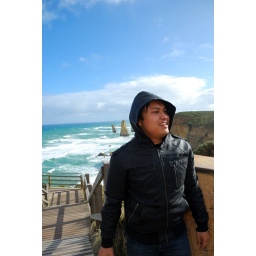
1st day in Melbourne and 1st road trip. About 500km coasting trough the great ocean road forth and back. Its chill here!